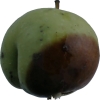
Label: Apple 12